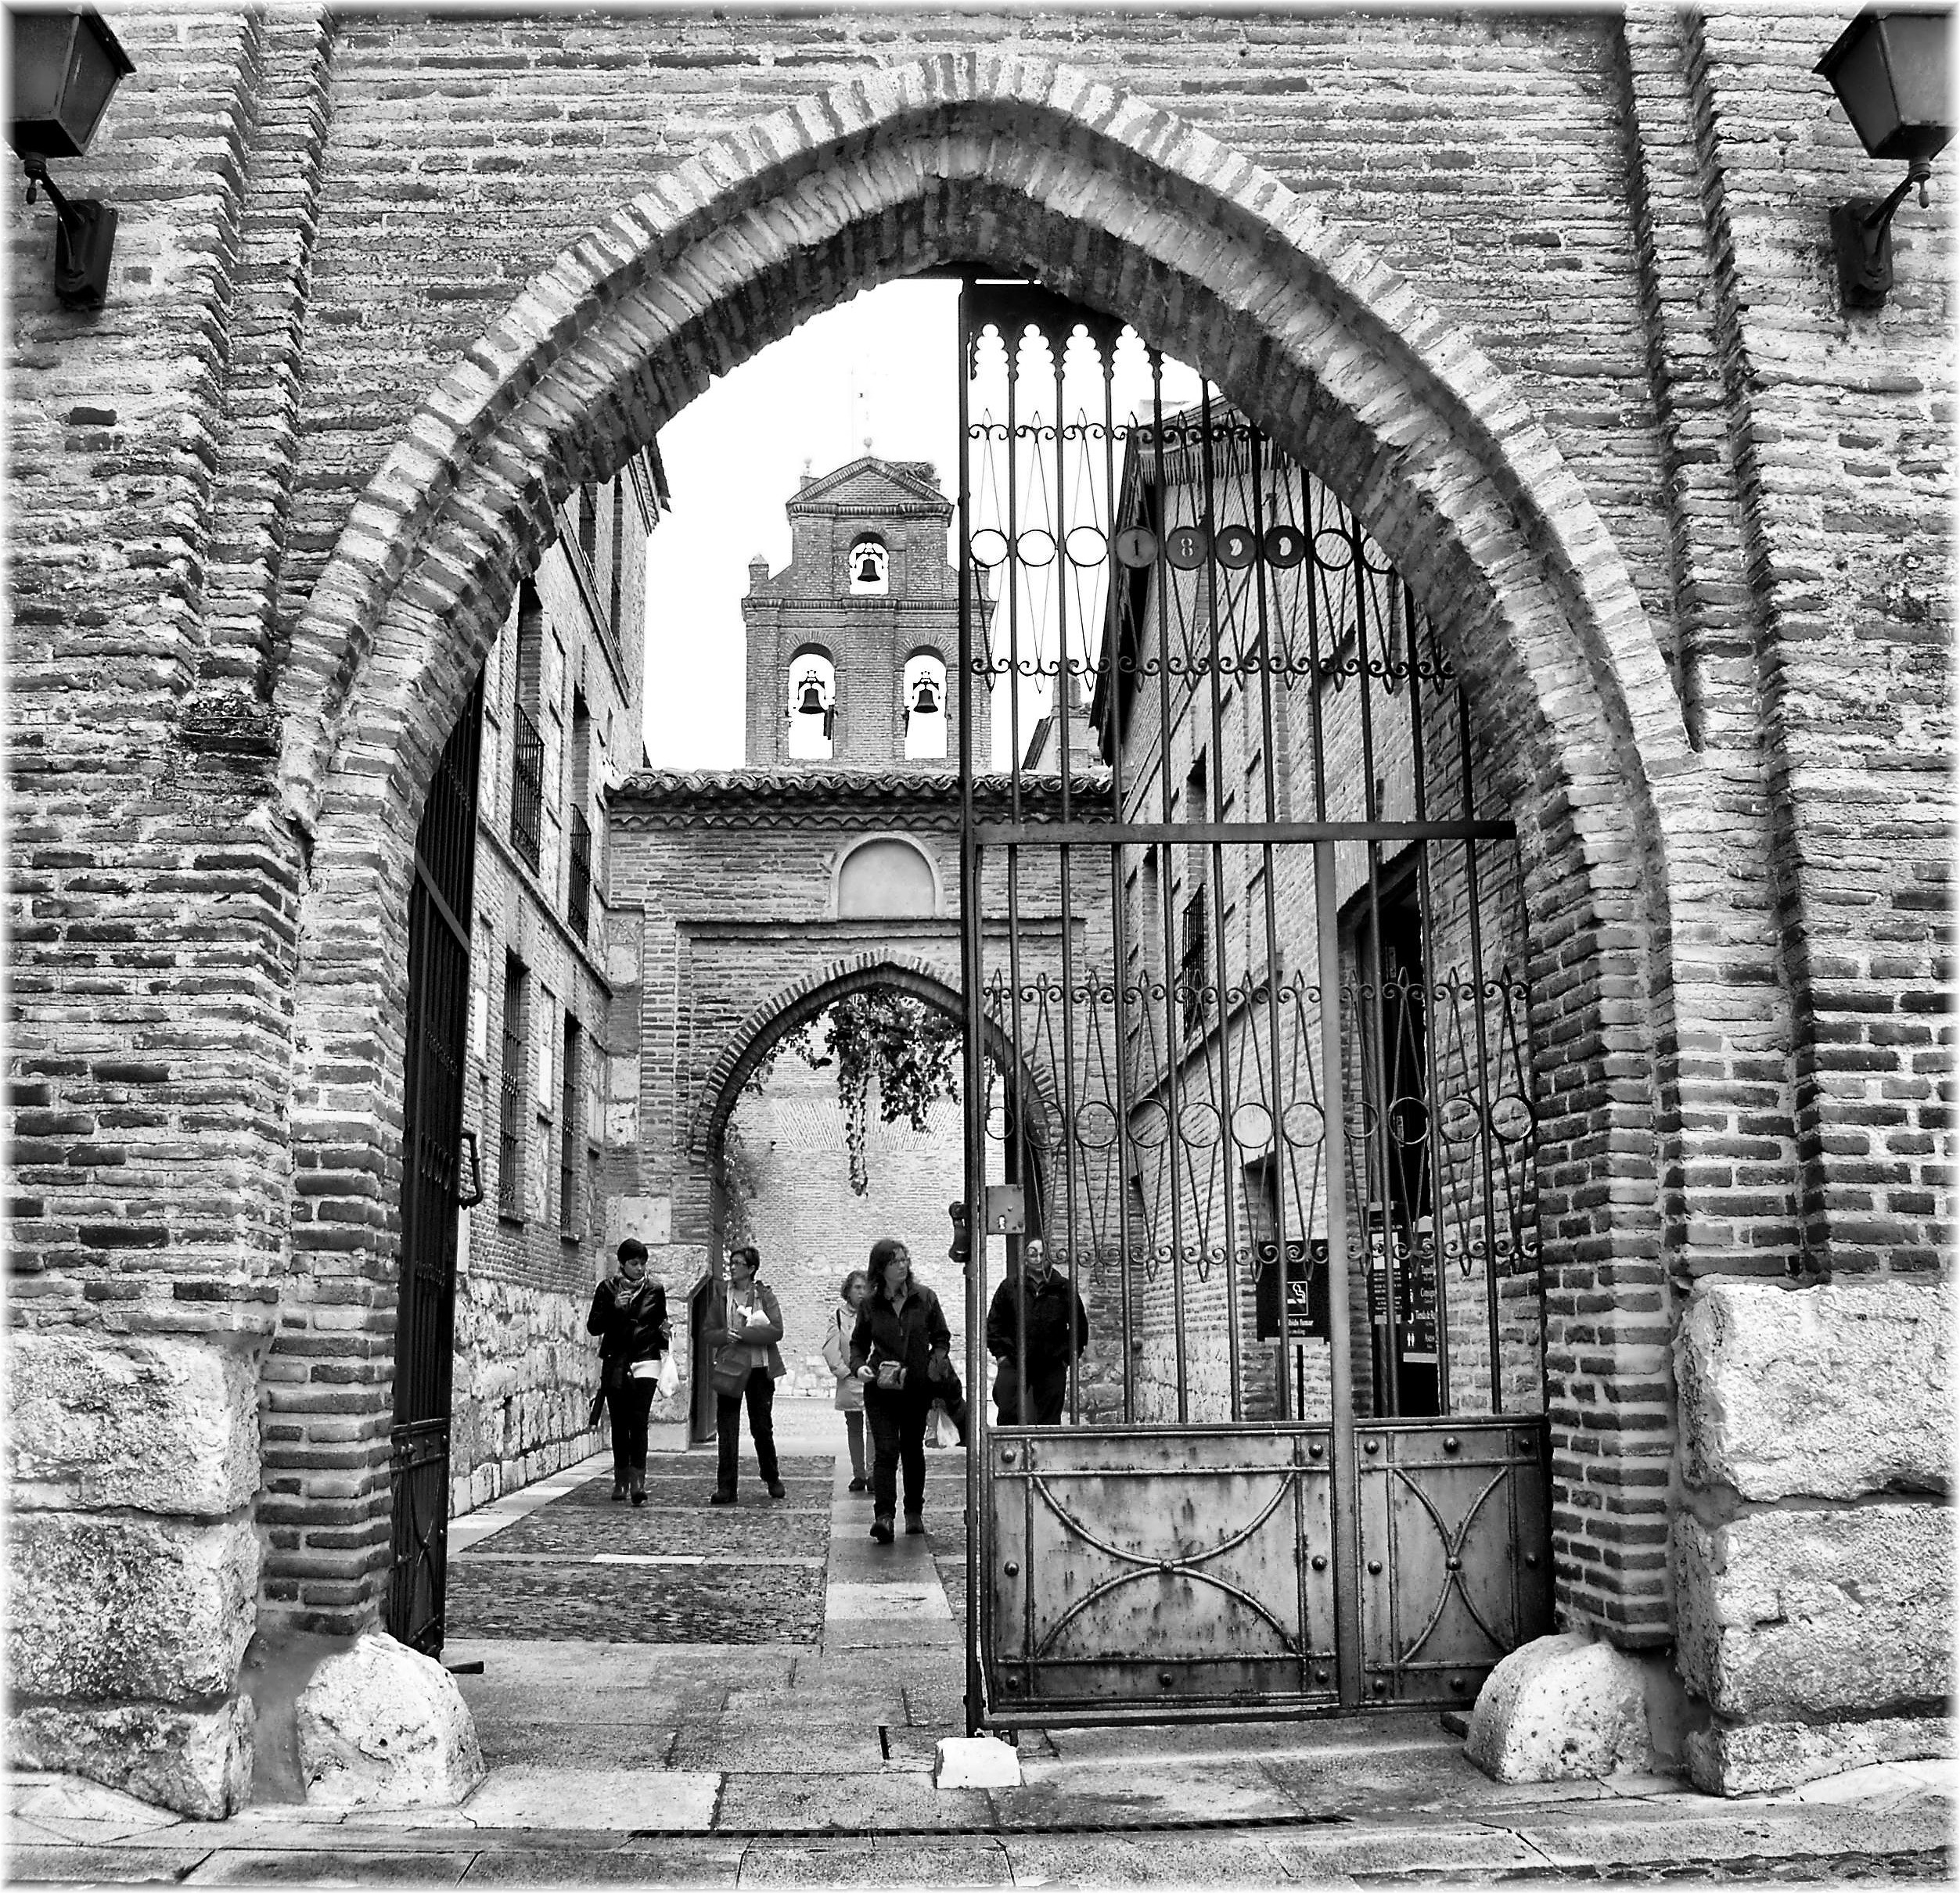
black and white, architecture, street, europe, arch, monochrome, place of worship, bw, spain, espagne, monastery, arquitectura, europa, synagogue, history, blancoynegro, espanha, arcade, abbey, middle ages, bn, espana, arquitecture, brancoenegro, convento, mozarabe, tordesillas, castellaleon, monochrome photography, ancient history